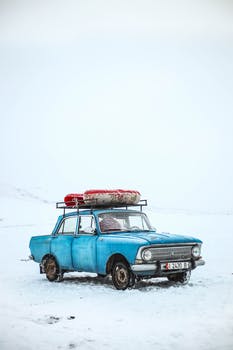
Label: No Watermark